Smallpox Hospital

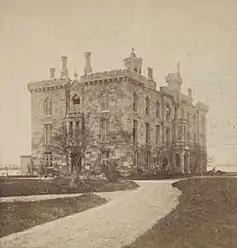
The hospital circa 1870

Despite the availability of the smallpox vaccine, New York City still had large outbreaks of the disease, due to the arrival of infected immigrants. Located on the isolated southern tip of the island in an attempt to quarantine patients, the hospital contained a large charity ward in addition to private rooms on the upper floors. In 1875, the hospital closed and became a training center for nurses attached to City Hospital, later renamed Charity Hospital. Renwick designed the building in the Gothic Revival style, and in 1903–1905, two wings with the same architectural theme were added to the school, named the Home for the Nurses and the Maternity and Charity Hospital Training School, to accommodate the growing student base. In deference to the changing use of the island, in 1921 Blackwell's Island was renamed Welfare Island, and many of the structures there fell into disrepair as they became obsolete. In the 1950s, both Charity Hospital and the nurses school were closed, and their operations moved to new buildings in Queens.